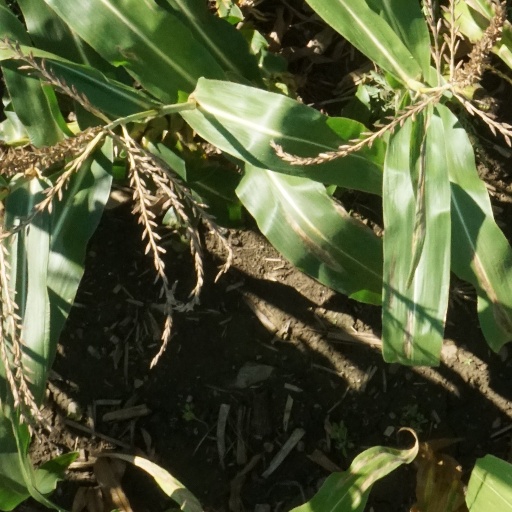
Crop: maize; corn